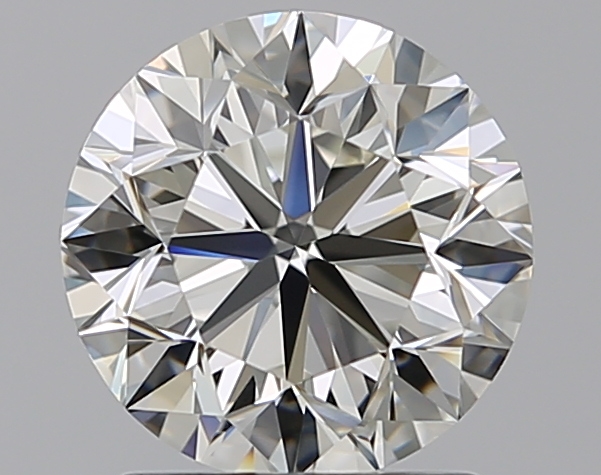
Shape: round
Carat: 1.5
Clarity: VVS1
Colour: I
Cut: VG
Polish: EX
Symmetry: EX
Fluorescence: M
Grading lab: GIA
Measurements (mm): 7.09 x 7.14 x 4.61